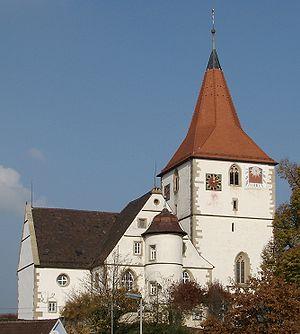
Freiberg am Neckar est une ville allemande située dans le Bade-Wurtemberg, dans l'arrondissement de Ludwigsbourg.